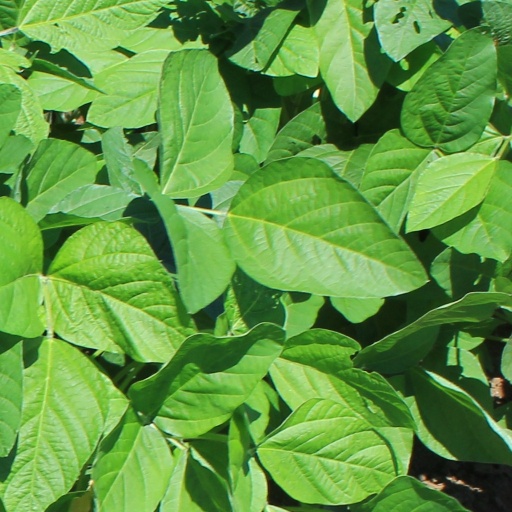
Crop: soybean